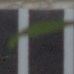
Label: black_grass